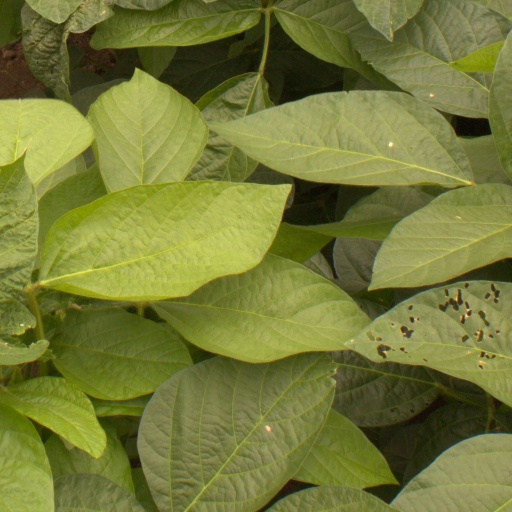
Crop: soybean